Postage stamps and postal history of Colombia

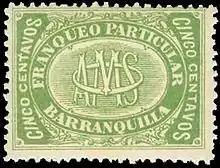
An 1882 stamp of the Barranquilla private post of Octavio Mora

It was believed that in the (in the Guasca municipality of the Cundinamarca Department), a difficult to access lagoon at an altitude of more than 3,000 metres, the Muisca people had hidden from the Spaniards the legendary El Dorado treasure. A Colombian citizen, Enrique Urdaneta partnered with the English engineer George Crowther and acquired in 1866 the shares that enabled them to drain the lake. The mythical treasure was never discovered in this lake or any other (e.g. Lake Guatavita, Lake Parime).